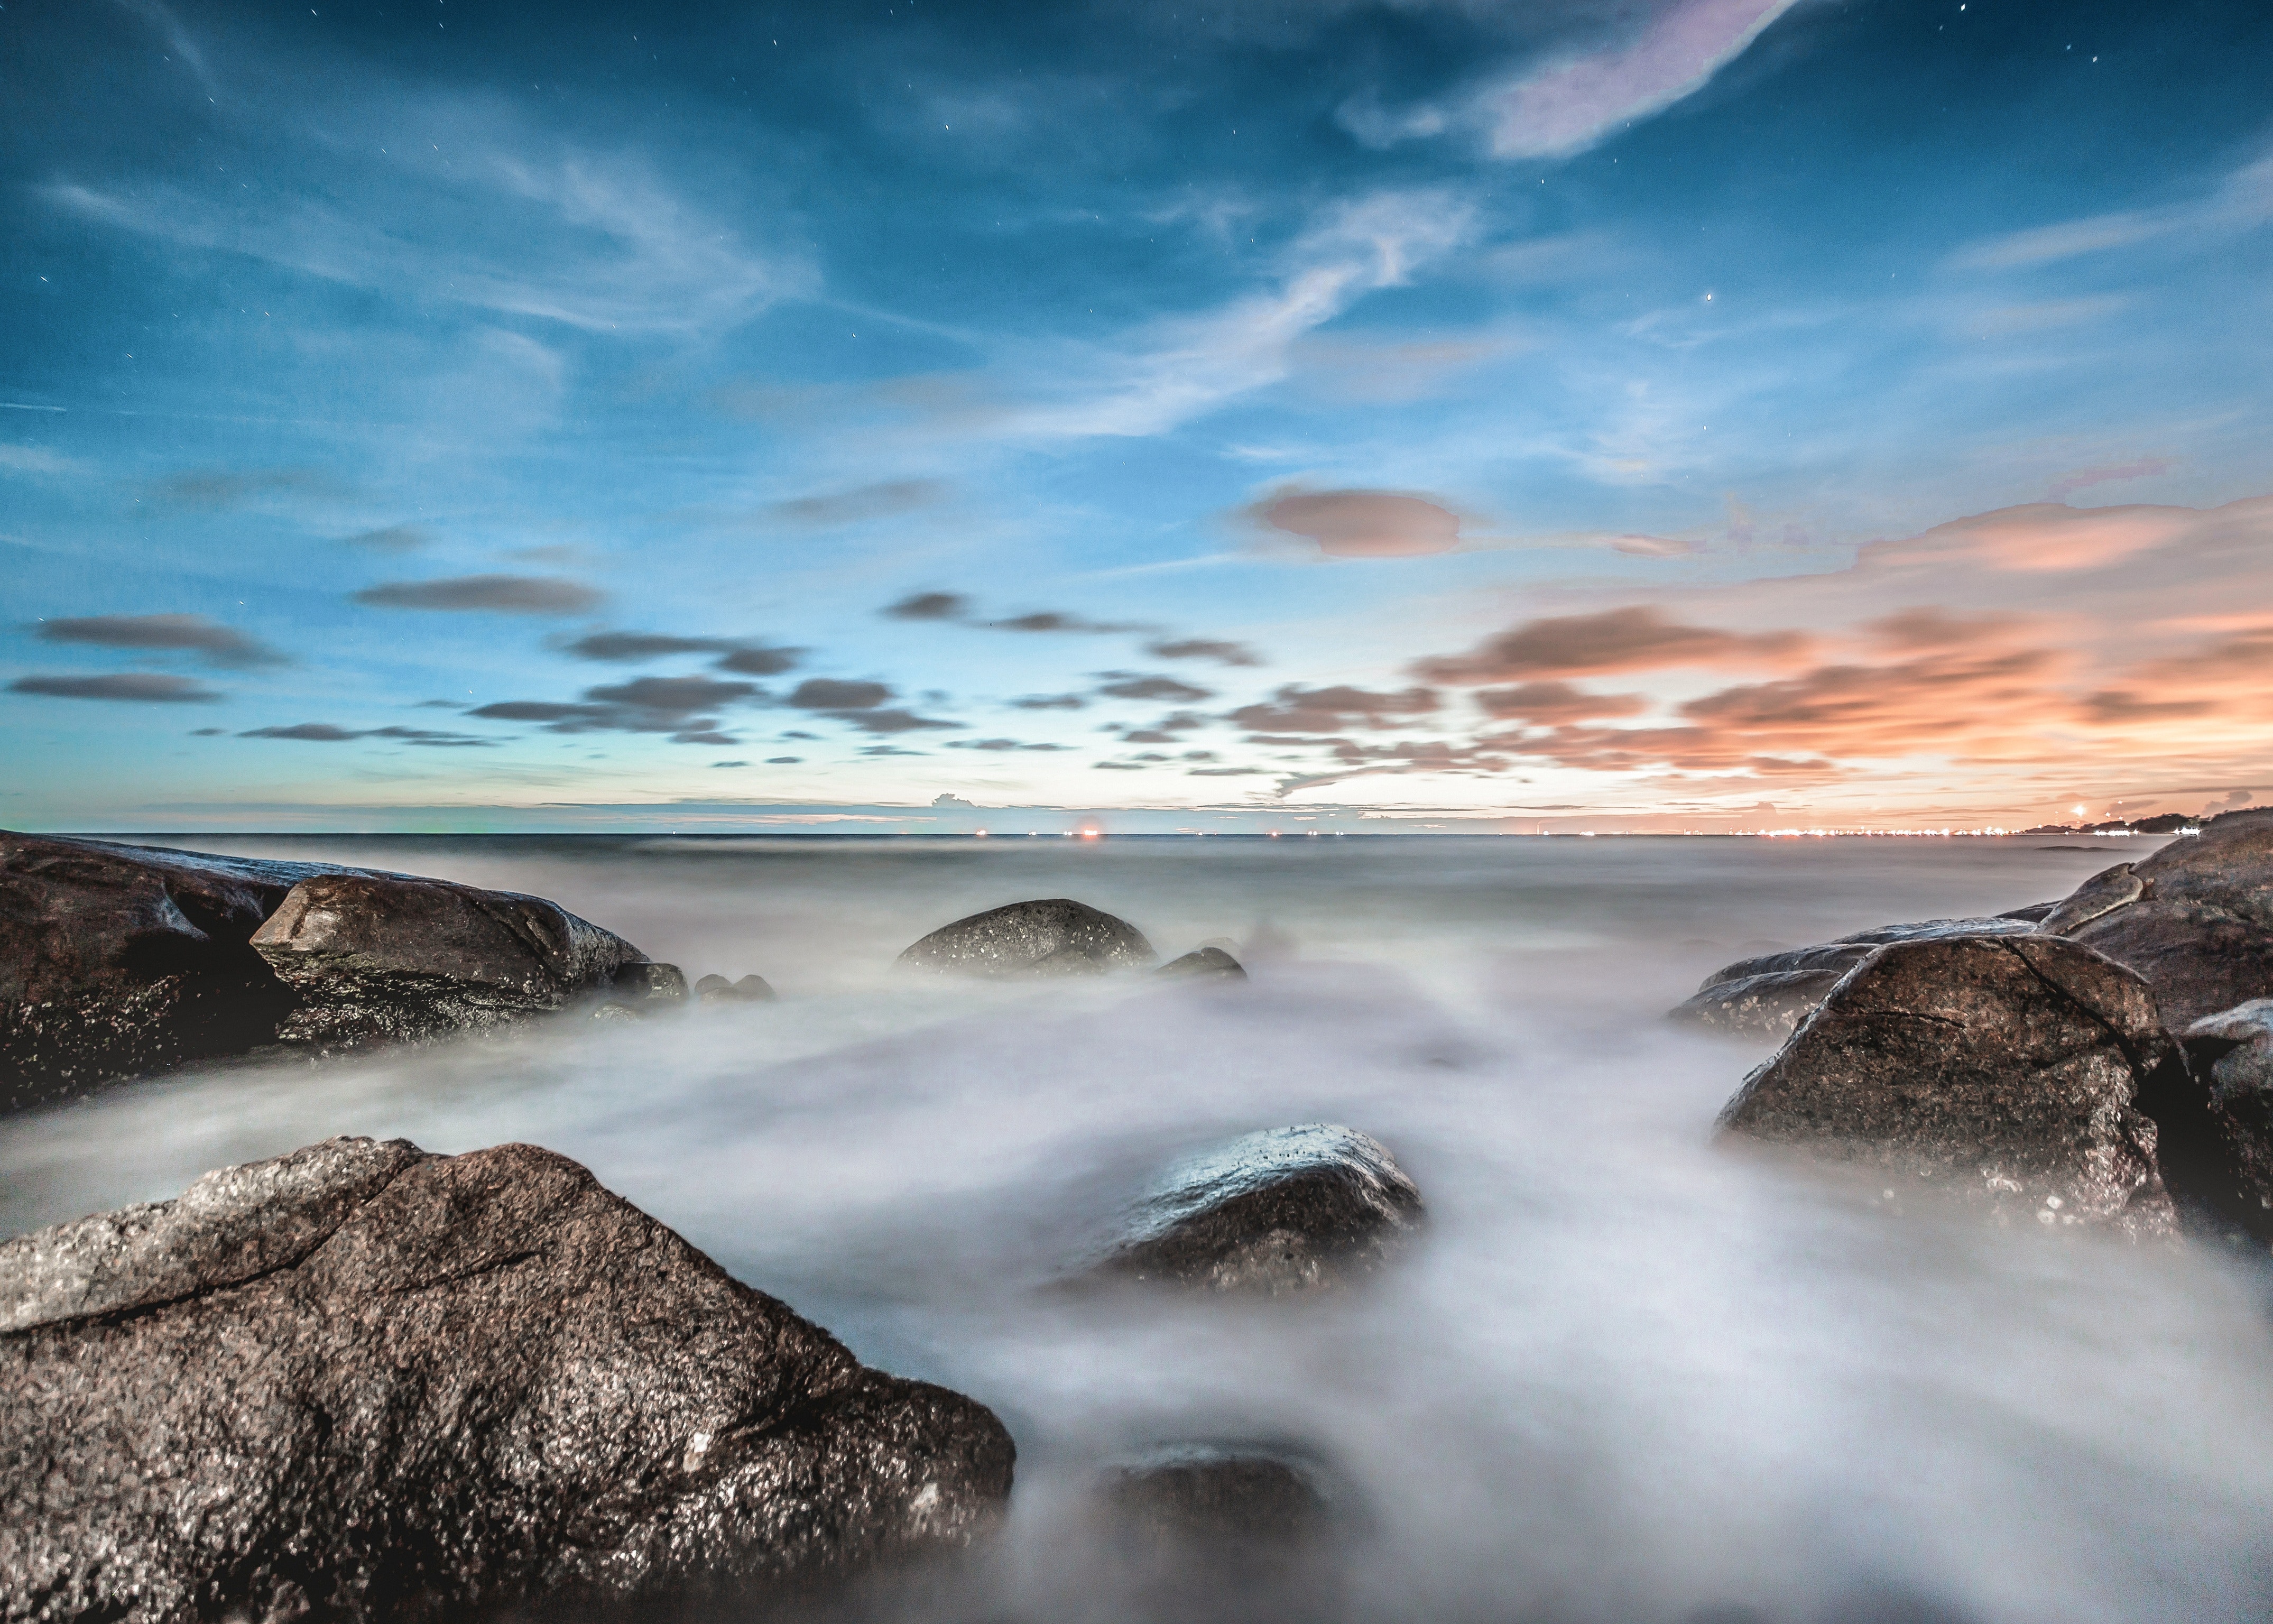
sky, nature, body of water, water, natural landscape, sea, atmospheric phenomenon, rock, cloud, ocean, wave, coast, water resources, shore, atmosphere, morning, horizon, landscape, watercourse, photography, calm, dawn, stock photography, reflection, dusk, coastal and oceanic landforms, wind wave, sunset, sunlight, sunrise, tide, terrain, cliff, headland, river, evening, mountain, world, bay